Hackers on Planet Earth

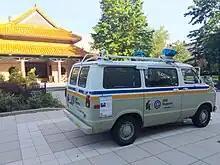
The 2600 van, on display at A New HOPE

HOPE X took place from July 18–20, 2014 at Hotel Pennsylvania. The keynote speakers were Daniel Ellsberg and Edward Snowden; also featured was noted former NSA official and whistleblower Thomas Drake. The theme of the conference was "dissent", and whistle-blowing was a topic of a good number of talks. But the conference also featured critical talks about the state of hackdom, for example Johannes Grenzfurthner of monochrom spoke about the problems of "rockstar martyrdom" within the hacker scene and the creation of hacker cult figures (like Snowden, Appelbaum or Assange) by unreflective members of the community or the media.